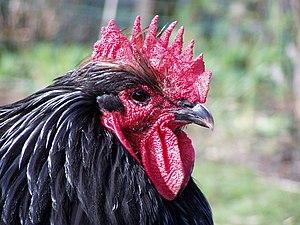
L'orpington est une race de poule domestique, originaire d'Angleterre.